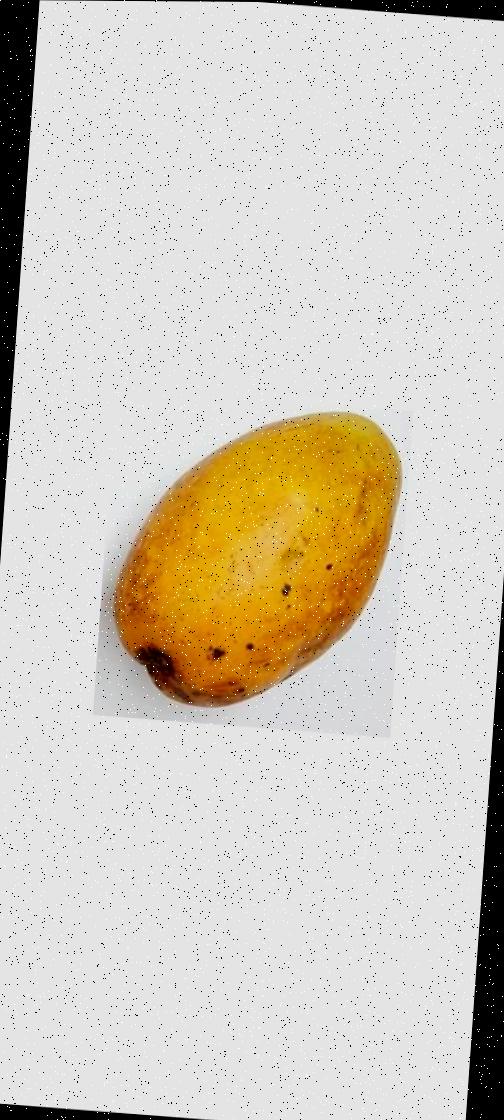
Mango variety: Bari-11